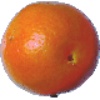
Label: tangelo